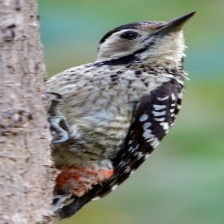
Species: DARJEELING WOODPECKER
Scientific name: DENDROCOPOS DARJELLENSIS